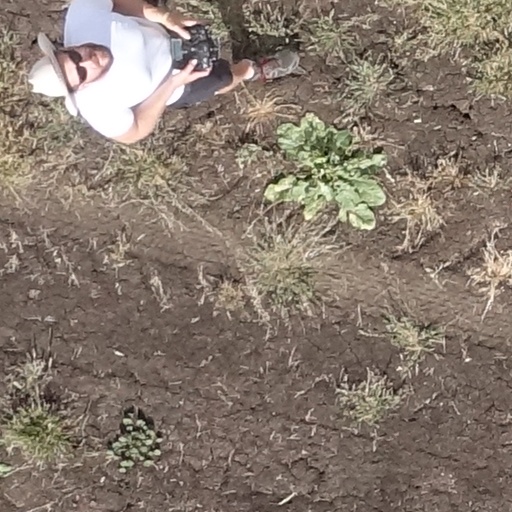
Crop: sorghum